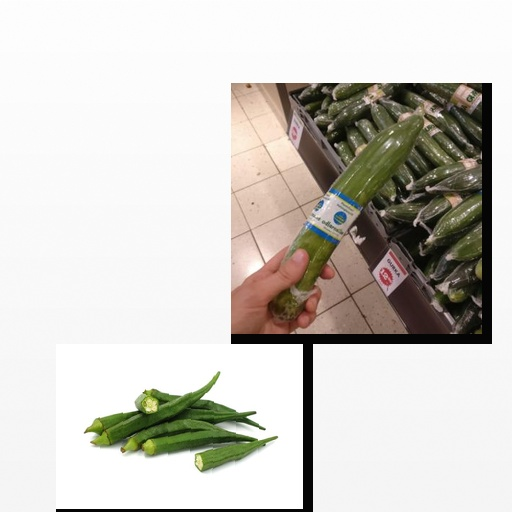
Food items: okra, cucumber